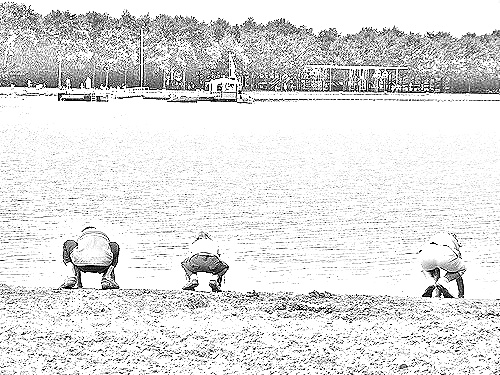
Portrait style: Sketch Portrait